Harald Nielsen

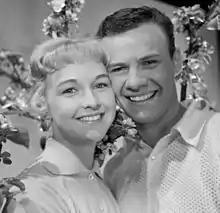
Rudi Hansen and Harald Nielsen in 1961.

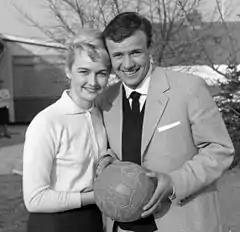
Rudi Hansen and Harald Nielsen

Nielsen was a prolific entrepreneur who started numerous companies. Just after ending his career he started a firm together with his wife, former actress Rudi Nielsen, which imports Italian leather works to Scandinavia. Nielsen and Hansen met on the set of "Far til fire med fuld musik" in 1961 and married in 1963.